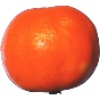
Label: Clementine 1